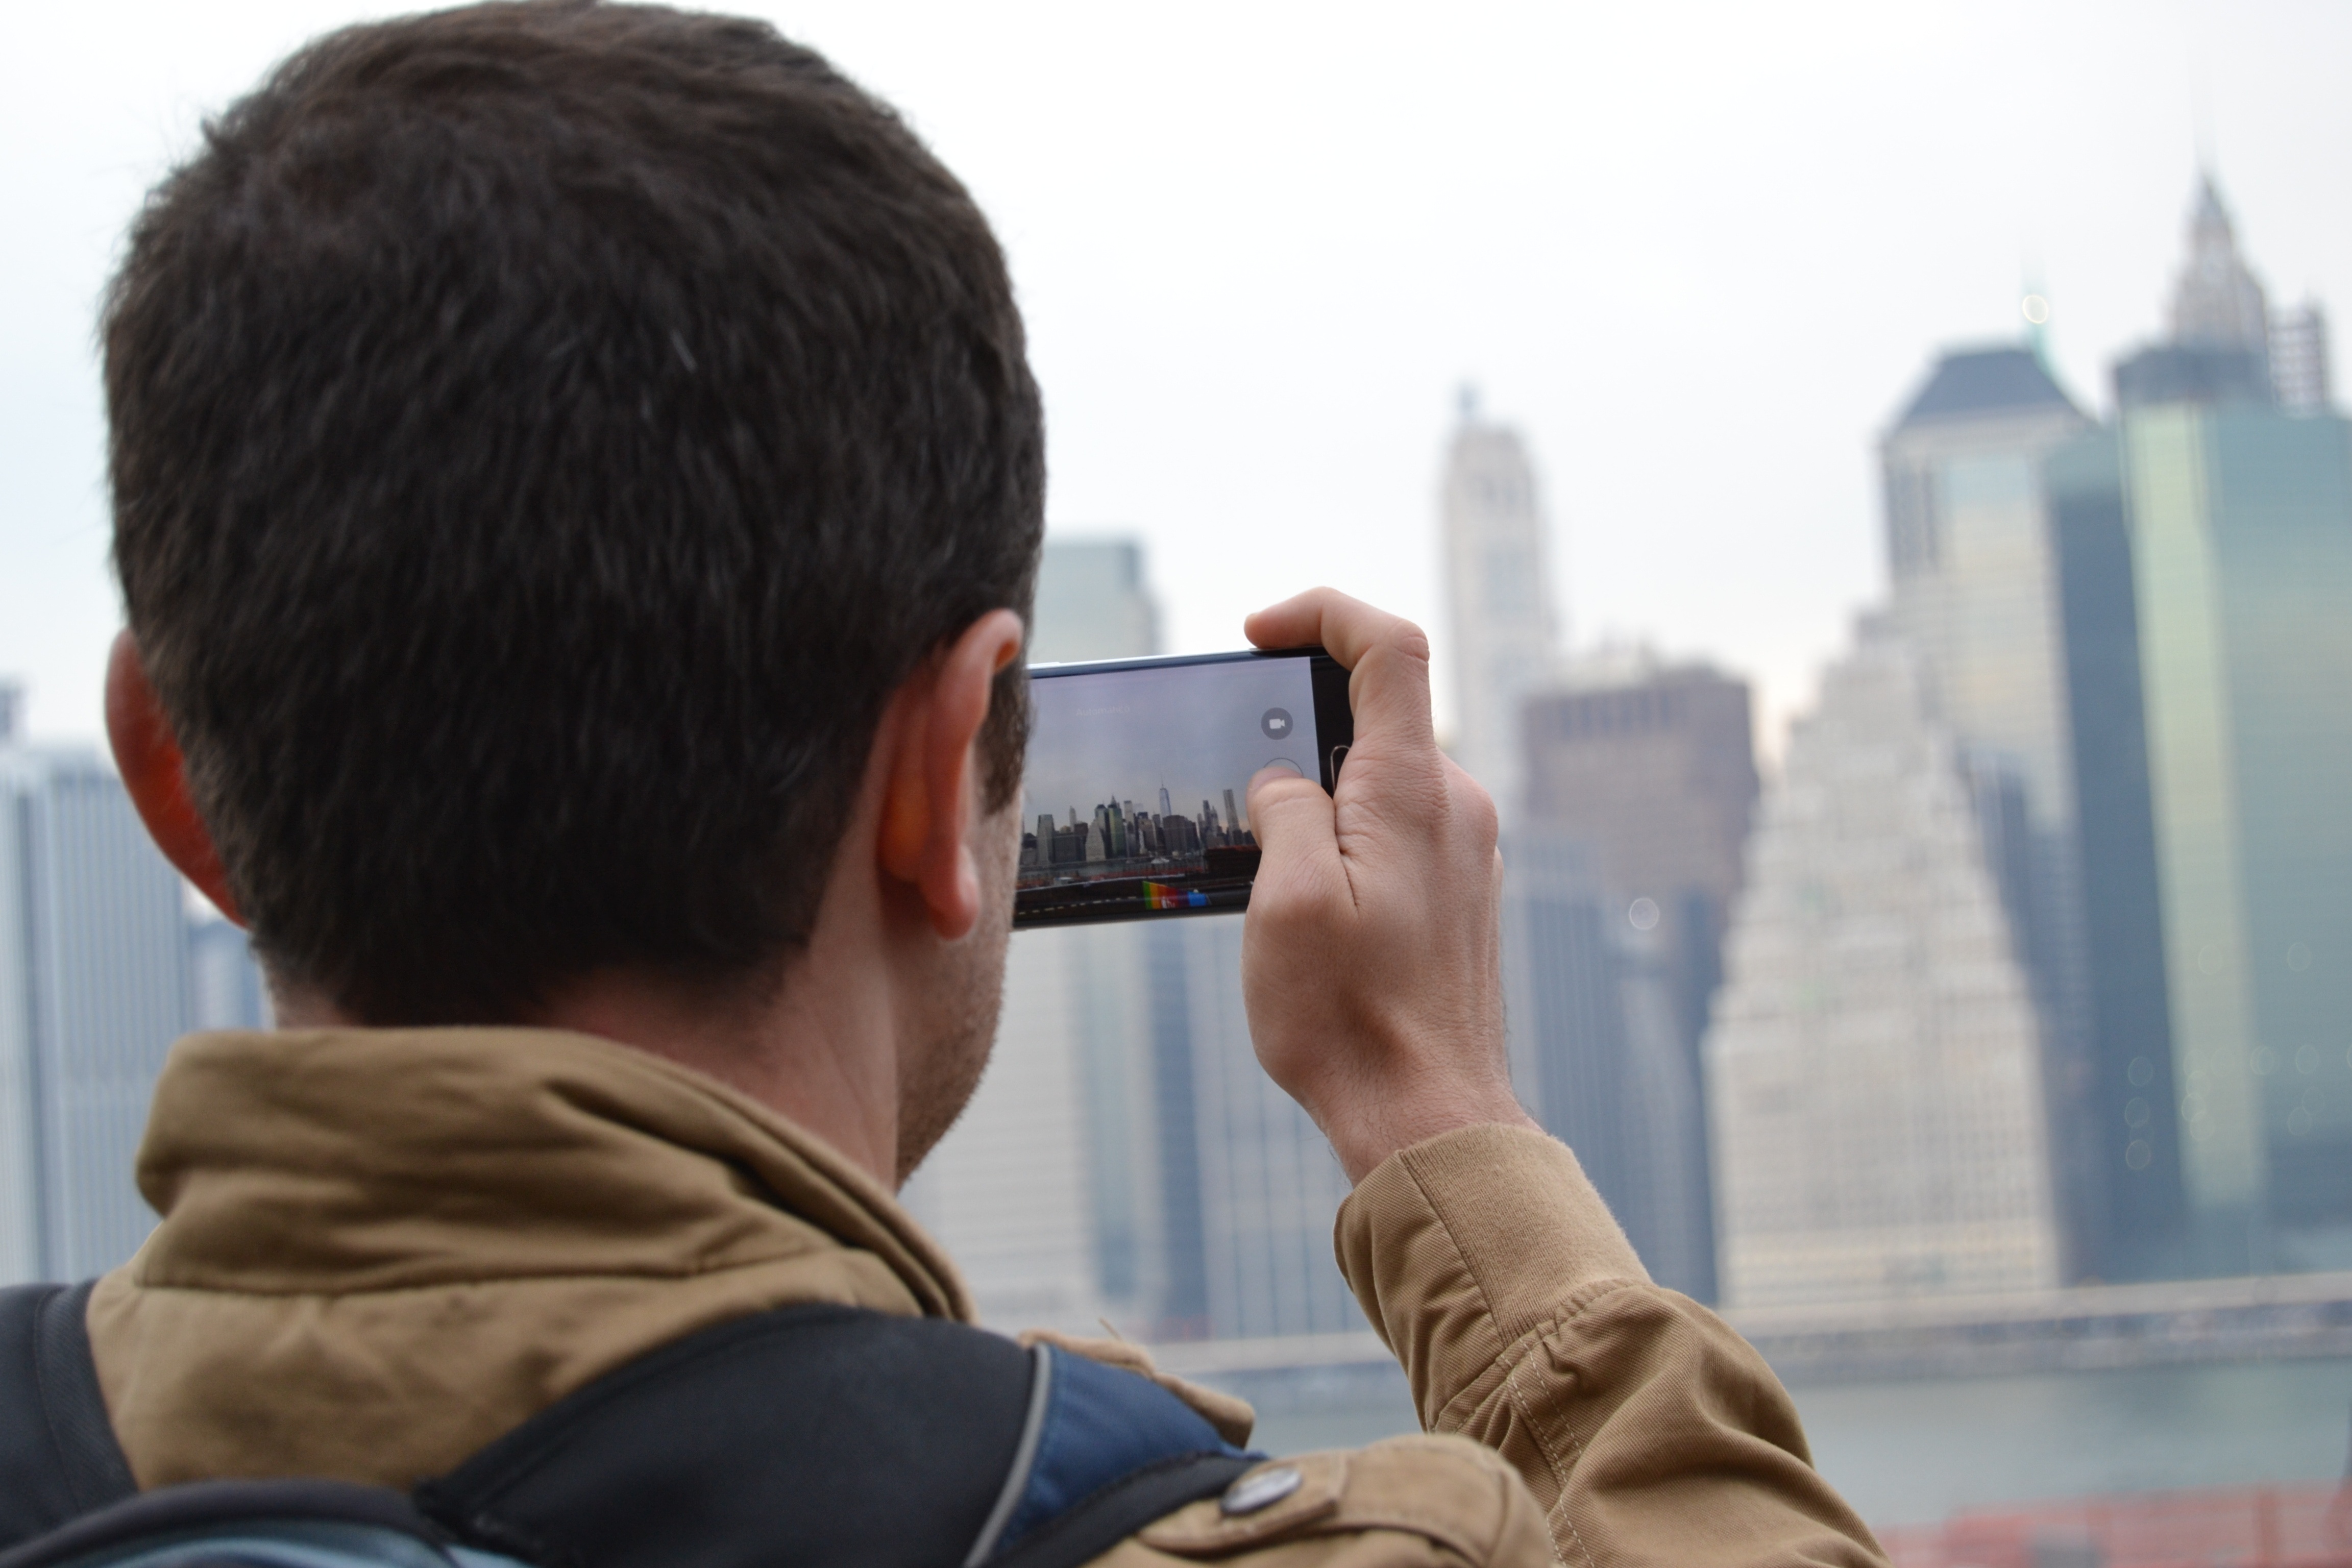
person, skyline, photo, tourist, conversation, samsung, ny, interaction